Switch

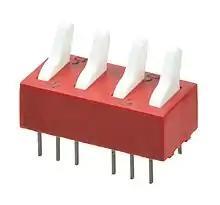
A toggle DIP switch with four inputs and outputs

When turned on, an incandescent lamp draws a large inrush current of about ten times the steady-state current; as the filament heats up, its resistance rises and the current decreases to a steady-state value. A switch designed for an incandescent lamp load can withstand this inrush current.